Moor Street Theatre

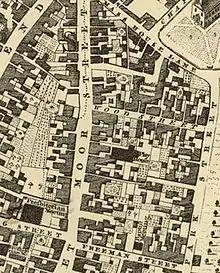
The Moor Street Theatre, marked as the "Play House", on Samuel Bradford's 1751 map of Birmingham

The Moor Street Theatre was the first regular theatre – as distinct from earlier booths and converted barns for strolling players – to be established in Birmingham, England. Located in a back yard between Moor Street and Park Street north of the Bull Ring, it opened in 1740 with a performance of "Oratorio with Vocal and Instrumental Musick".